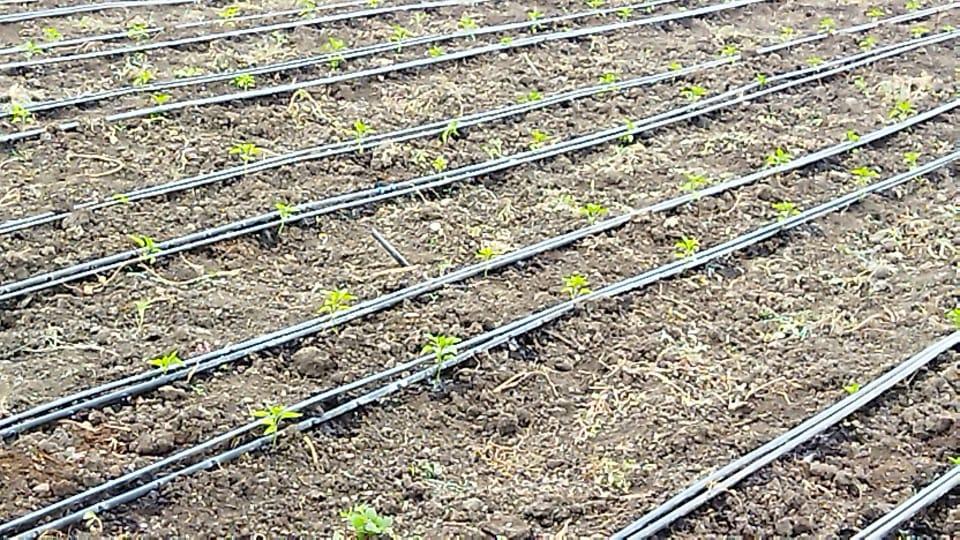
Mbegu za mazao zikiwa zimepandwa katika mashamba, yaliyo na mabomba marefu yaliyolazwa na kutobolewa matundu madogo, ambayo yanadondosha maji kwa njia ya matone na kufanya udongo kuwa na unyevu, unaosababisha mbegu hizo kuchipua katika miche midogo.